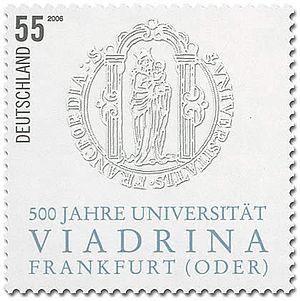
L'université brandebourgeoise de Francfort ou Alma Mater Viadrina est la première université du Brandebourg. Elle a été fondée en 1506 à Francfort-sur-l'Oder et a cessé d'exister en 1811. Pendant les années de peste, en 1613, 1625, 1626 et 1656, elle a été transférée dans la ville de Fürstenwalde.